Jean-Jacques Rousseau

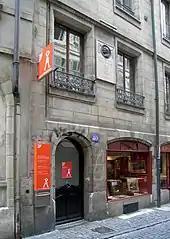
The house where Rousseau was born at number 40, Grand-Rue, Geneva

Rousseau was proud that his family, of the "moyen" order (or middle-class), had voting rights in the city. Throughout his life, he generally signed his books "Jean-Jacques Rousseau, Citizen of Geneva". Geneva, in theory, was governed democratically by its male voting "citizens". The citizens were a minority of the population when compared to the immigrants ("inhabitants") and their descendants ("natives"). In fact, rather than being run by vote of the citizens, the city was ruled by a small number of wealthy families that made up the Council of Two Hundred; they delegated their power to a 25-member executive group from among them called the "Small Council".